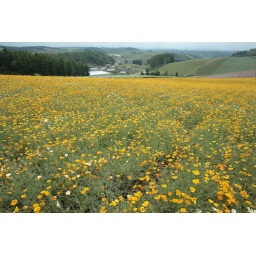
Photo taken at Shikisai-no-Oka flower field in Biei, Hokkaido.